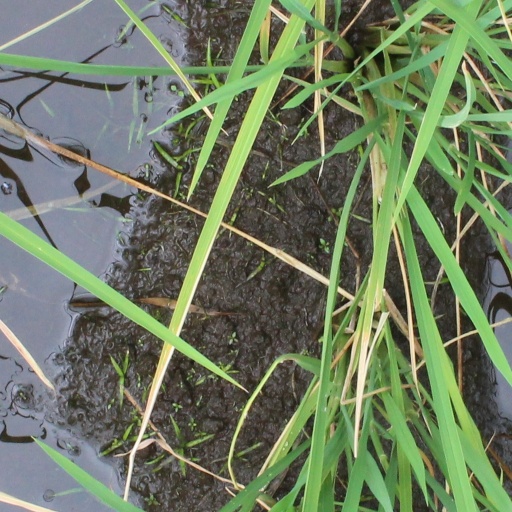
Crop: rice